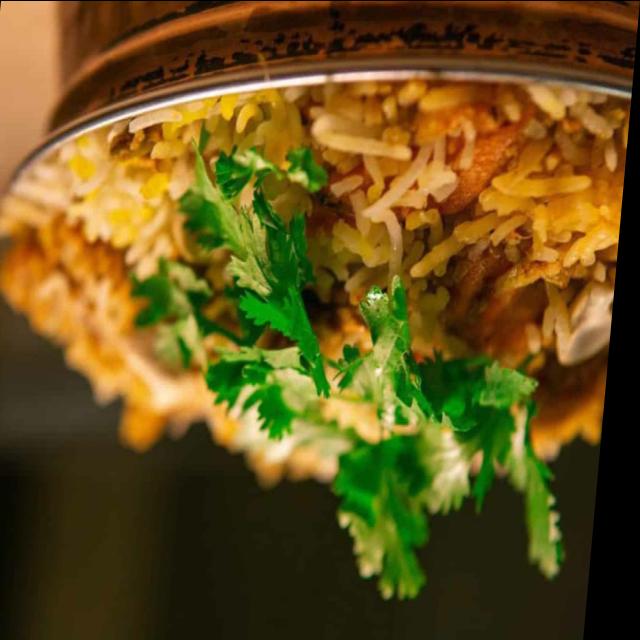
Dish: biryani